The Culinary Institute of America at Greystone

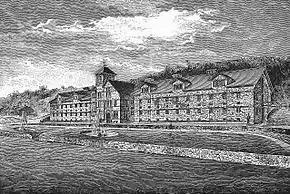
Greystone Cellars in 1889

The Greystone campus is situated in and around the Greystone Cellars building, which William Bowers Bourn II conceived as a business concept. His father, William Bowers Bourn Sr., was wealthy from ownership of the Empire Mine gold mine, as well as co-ownership of a shipping company. Bourn II was a businessman with business interests and residences around California, although he had spent his summers during his youth at White Sulphur Springs Resort in St. Helena, before his parents bought Madroño, an estate in the town.